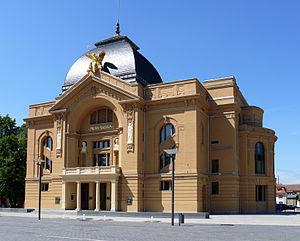
Gera est une ville allemande de Thuringe. Célèbre pour ses draps dès le Moyen Âge, Gera a été un centre important de l'industrie textile au XIXᵉ siècle. Capitale de la principauté de Reuss à partir de 1848, ville industrielle importante de la RDA, Gera peine à se reconvertir et a perdu 20 % de sa population depuis 1990.